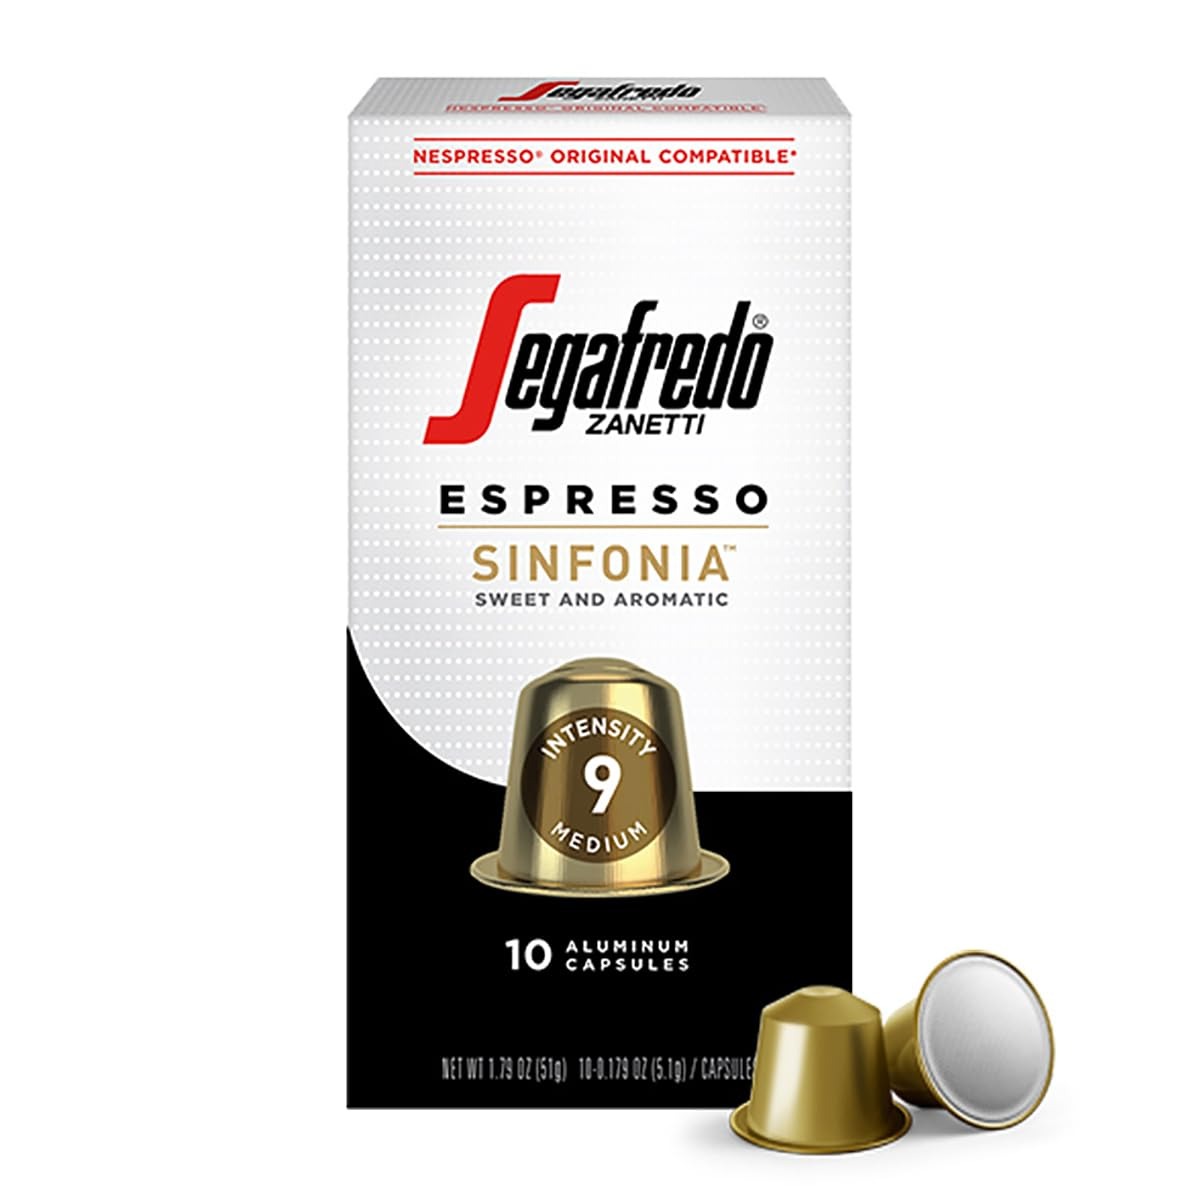
Item Name: Segafredo Zanetti Sinfonia Espresso Capsules, Medium Roast, Intensity 9, Compatible with Nespresso Original Machines, 10 Count Aluminum Pods
Bullet Point 1: SEGAFREDO ZANETTI’S ESPRESSO – The new premium line of Nespresso compatible espresso includes a rich taste, smooth crema, and delicious aroma resulting in an exceptional coffee adventure that can be made right in your very own kitchen.
Bullet Point 2: SINFONIA MEDIUM ROAST – This blend includes cocoa, citrus, and toasted almond tasting notes with a sweet and aromatic personality for our medium intensity espresso offering (intensity 9).
Bullet Point 3: ALUMINUM CAPSULES – Our aluminum capsules provide high-quality extraction and an intensely authentic espresso experience. 10 aluminum capsules are included in each box.
Bullet Point 4: EXPERTLY CRAFTED QUALITY – The highest quality beans from around the world are sourced and roasted to carefully orchestrate our espresso blends. You’ll taste our enthusiasm for making exceptional coffee in every cup.
Bullet Point 5: MORE THAN A CUP OF COFFEE – Expertly crafted Segafredo Zanetti blends are available all over the world, from cafes in Europe to your very own kitchen. Because to us, it’s more than a cup of coffee. It’s an experience to be enjoyed.
Value: 10.0
Unit: Count

Price: 9.35